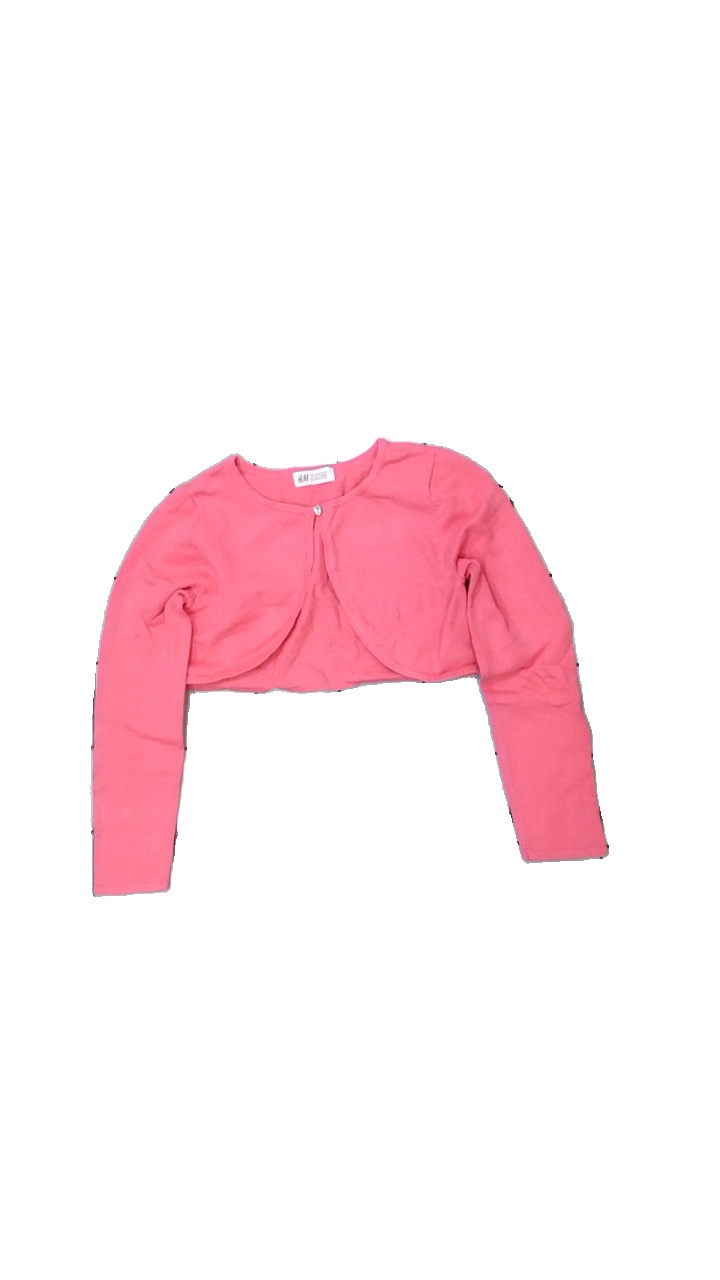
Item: Cardigan (Children)
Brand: H&m
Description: cardigan med sliver knapp
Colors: Pink
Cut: C-collar
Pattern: Glitter
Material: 100% bomull
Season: All
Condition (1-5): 5
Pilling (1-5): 5
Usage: Reuse
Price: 50-100